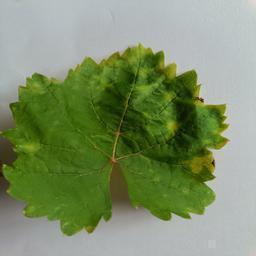
Label: Healthy Leaves